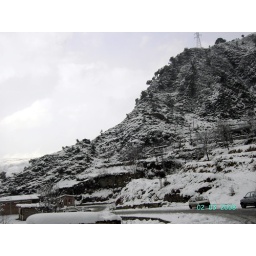
road bends by a terraced hill